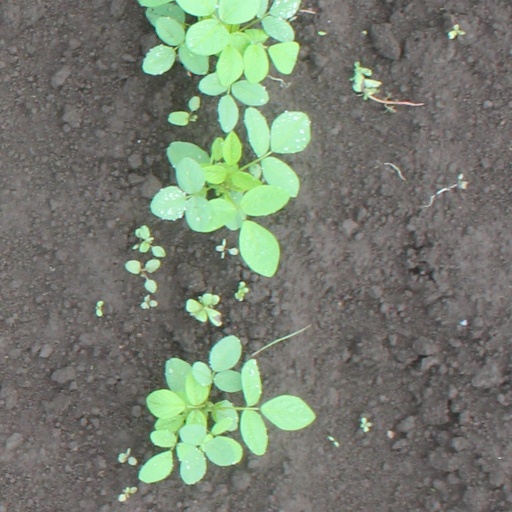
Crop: soybean